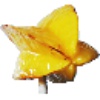
Label: Carambula 1